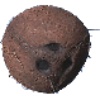
Label: Cocos 1